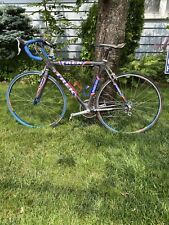
Vehicle type: Bikes